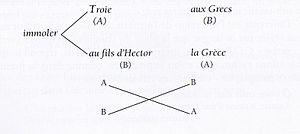
Schéma du chiasme (figure de style)
Le chiasme, du grec χιασμός : khiasmós provenant de la lettre grecque khi en forme de croix, est une figure de style qui consiste en un croisement d'éléments dans une phrase ou dans un ensemble de phrases sur un modèle AB/BA et qui a pour effet de donner du rythme à une phrase ou d'établir des parallèles. Le chiasme peut aussi souligner l'union de deux réalités ou renforcer une antithèse dans une phrase.